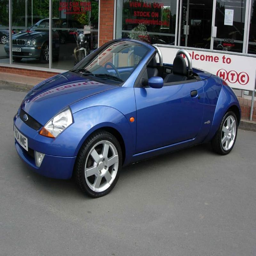
you could even get it in all it 's glory as a convertible